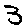
Label: 3